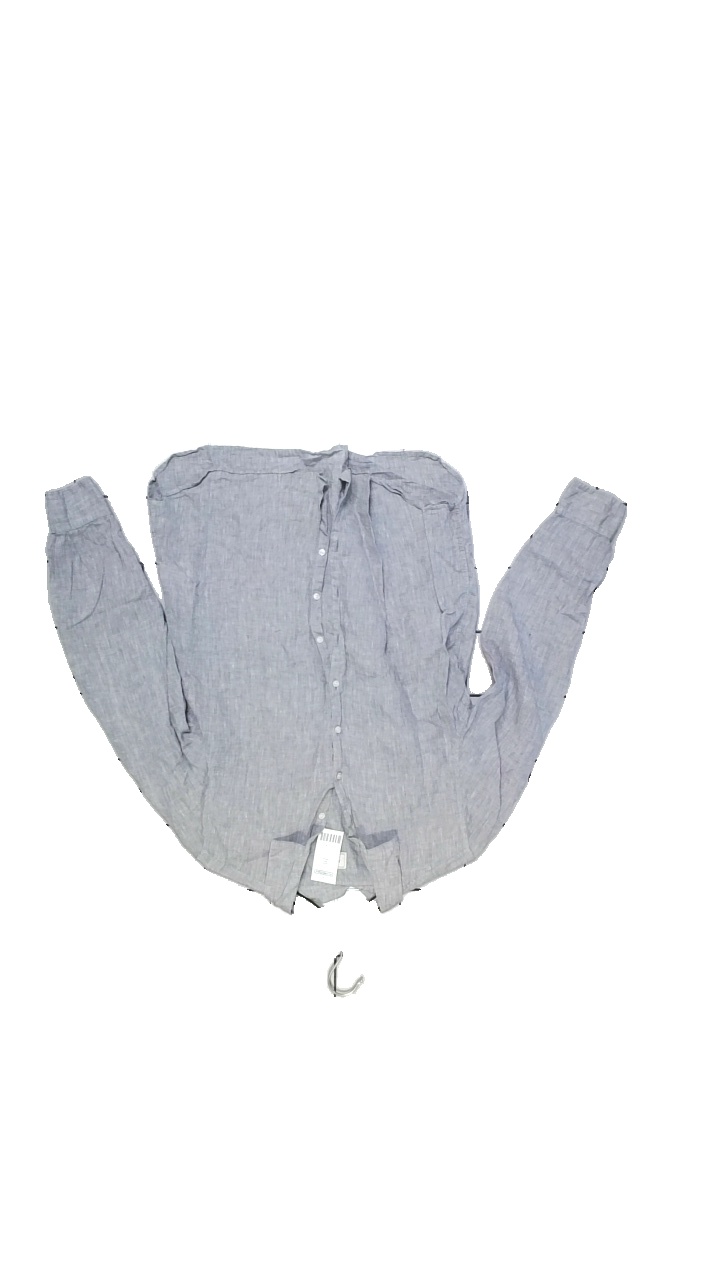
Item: Blouse (Ladies)
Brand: Boomerang
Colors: Grey
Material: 100% Linen
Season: Summer
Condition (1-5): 3
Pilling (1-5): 2
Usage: Reuse
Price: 250-400